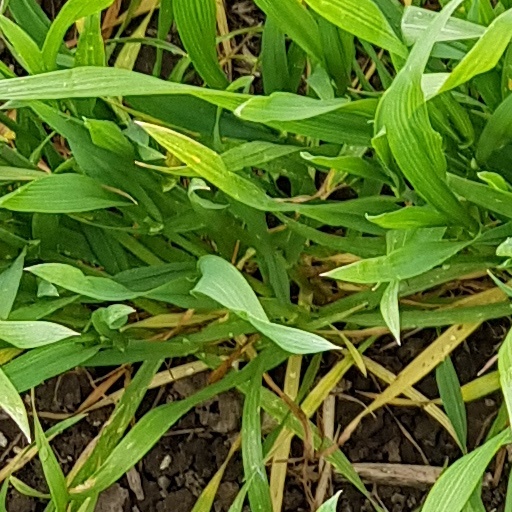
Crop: wheat